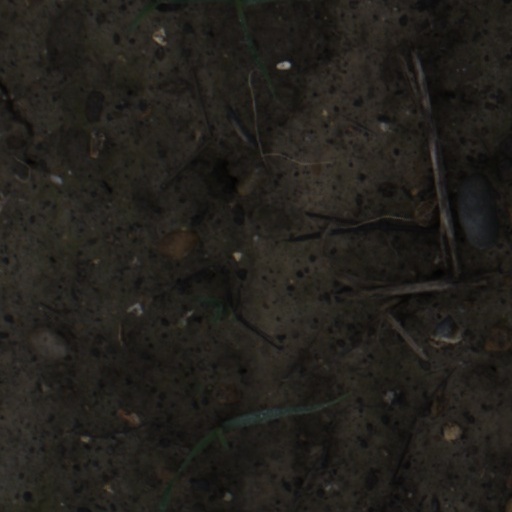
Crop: wheat